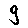
Label: 9